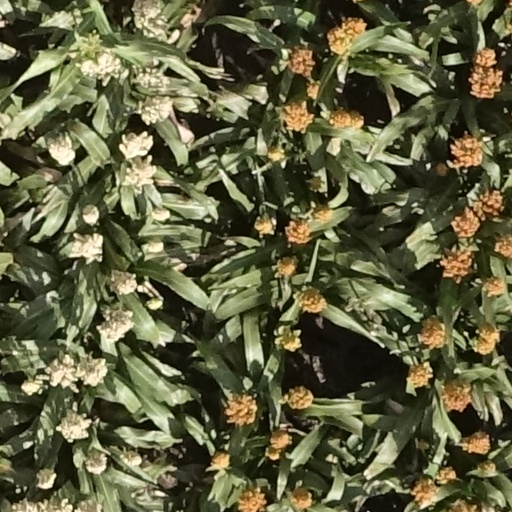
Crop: sorghum